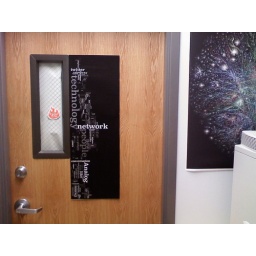
New office door panel. replaced hang in there kitty